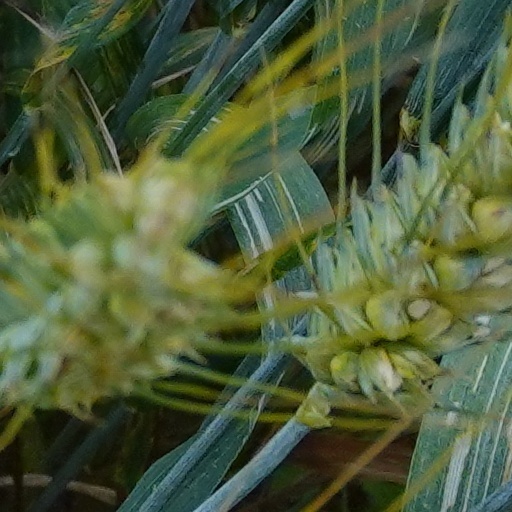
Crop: wheat